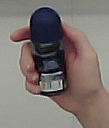
Product: nivea_rollon